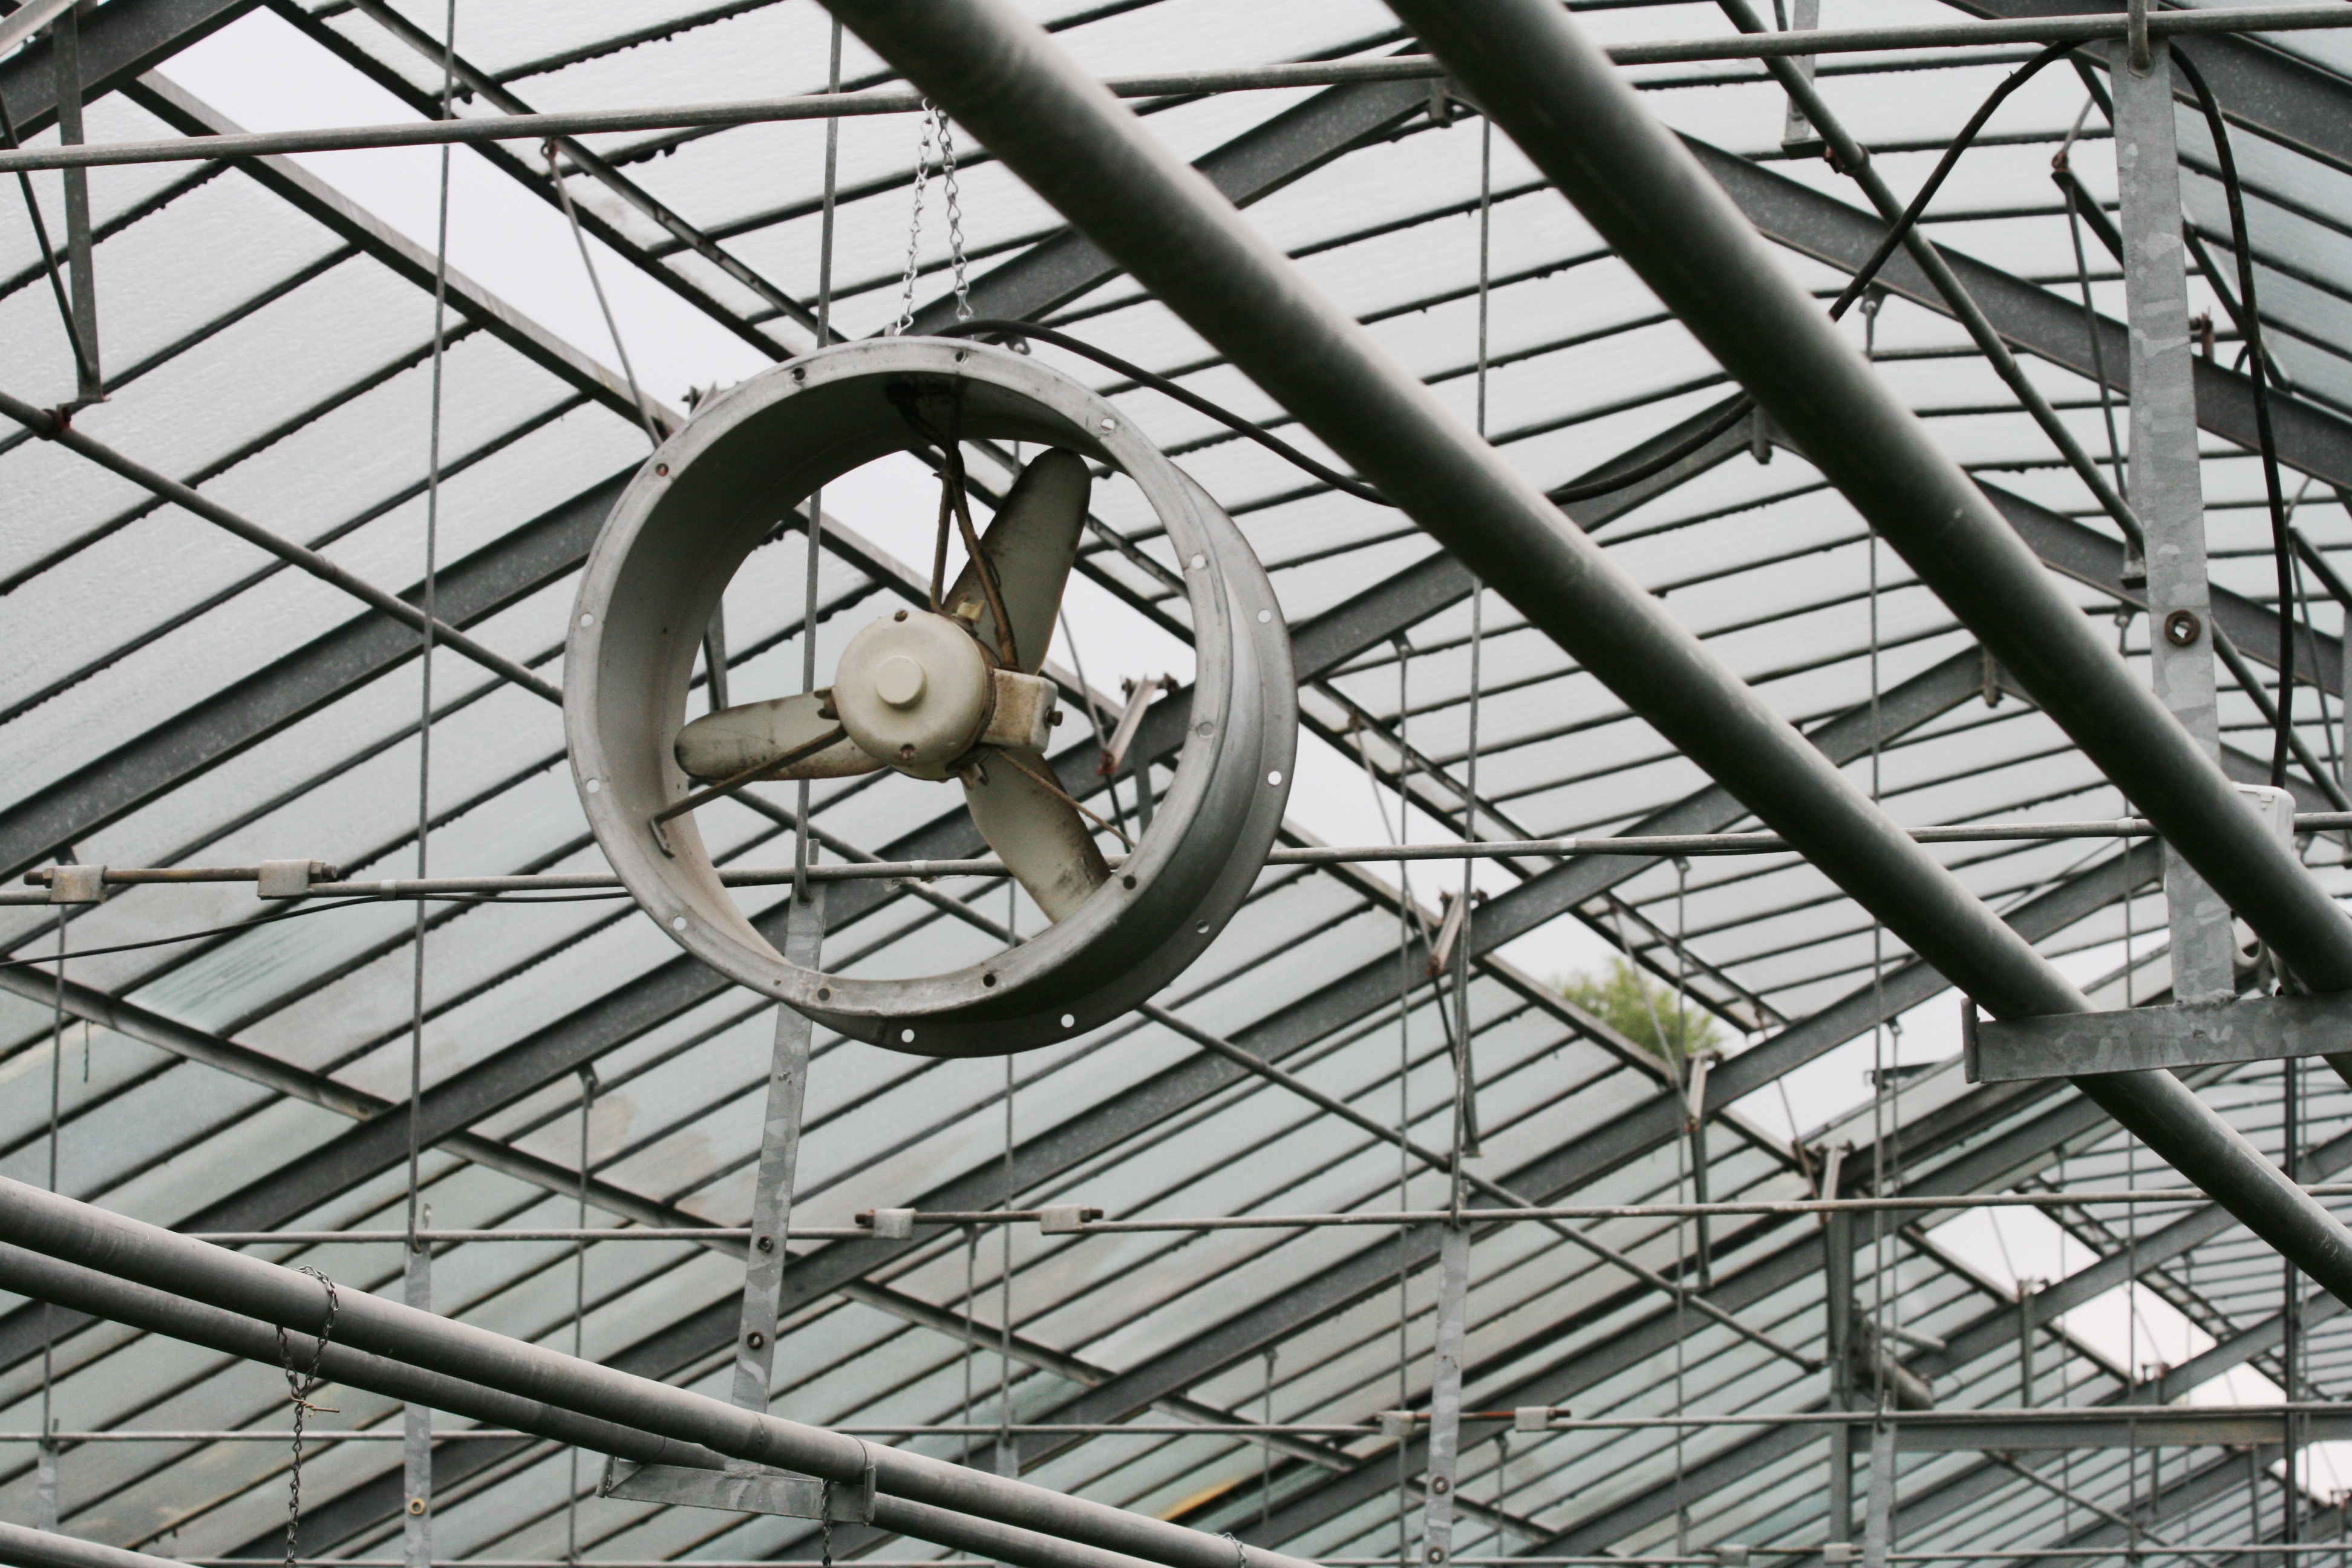
architecture, technology, wheel, roof, steel, line, metal, facade, greenhouse, stadium, fan, scaffolding, iron, strive, metal construction, blower, fresh air, daylighting, glass roof, glass construction, outdoor structure